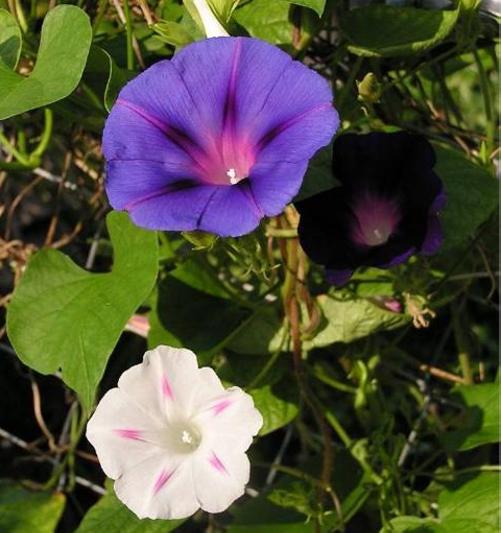
Label: morning glory